Taser safety issues

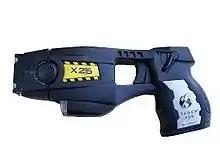
Police issue X26 TASER device with cartridge installed

The Taser is a "less-lethal", not non-lethal, weapon, since the possibility of serious injury or death exists whenever the weapon is deployed. It is a brand of conducted electroshock weapon sold by Axon, formerly TASER International. Axon has identified increased risk in repeated, extended, or continuous exposure to the weapon; the Police Executive Research Forum says that total exposure should not exceed 15 seconds.